Lao Gan Ma

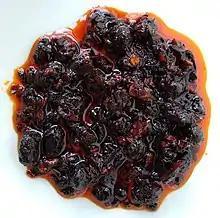
Lao Gan Ma brand flavored tofu chili sauce

Tao Huabi is said to have invented the sauce in 1984 and in 1989, she set up a noodle restaurant in Guiyang, Guizhou; when she noticed the popularity of her hot sauces, she converted the restaurant into a specialty shop to sell her sauces, particularly chili oil sauce. In 1994, she borrowed two houses of the CPC Yunguan Village Committee in the Nanming District and employed 40 people to work in her new sauce factory.